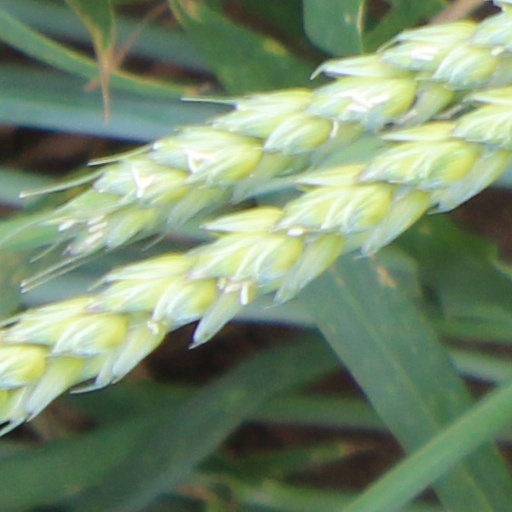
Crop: wheat